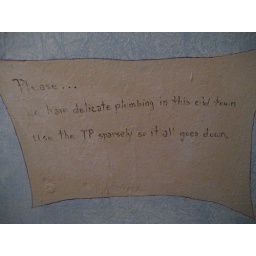
haha sign in the bathroom